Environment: lab
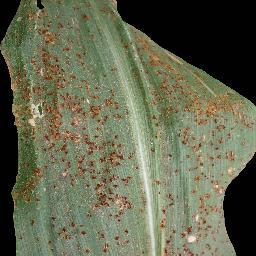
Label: common_rust